Rybička (knife)

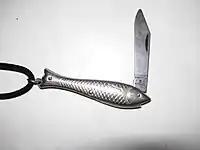
Rybička produced by the Slovak company Sandrik

Rybička (English: Little Fish) is a small Czech pocket knife with the handle shaped as a fish. It has been produced since the first decades of the 20th century. The knife was particularly popular during the period of socialism in Czechoslovakia. It was valued as a simple and small tool used for mushroom picking, a traditional Czech hobby. It was very popular and sold in large numbers on the Czechoslovak market. As of 2014, it is produced by the company Mikov in Mikulášovice, Czech Republic.